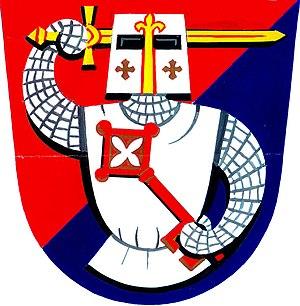
Nezdenice est une commune du district d'Uherské Hradiště, dans la région de Zlín, en Tchéquie. Sa population s'élevait à 737 habitants en 2018.